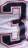
Number: 3